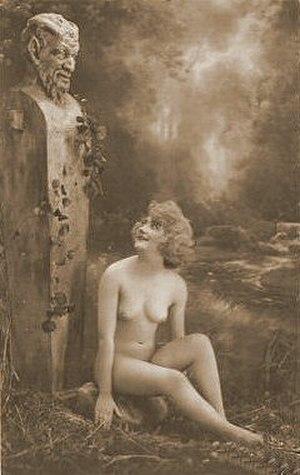
La nudité est l'état d'un corps humain ou d'une de ses parties qui n'est pas recouverte d'un vêtement.